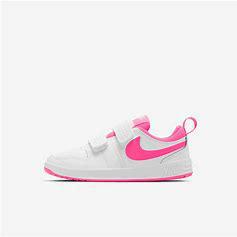
Brand: Nike
Model: Pico 5